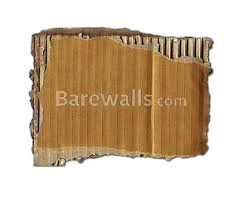
Waste category: cardboard